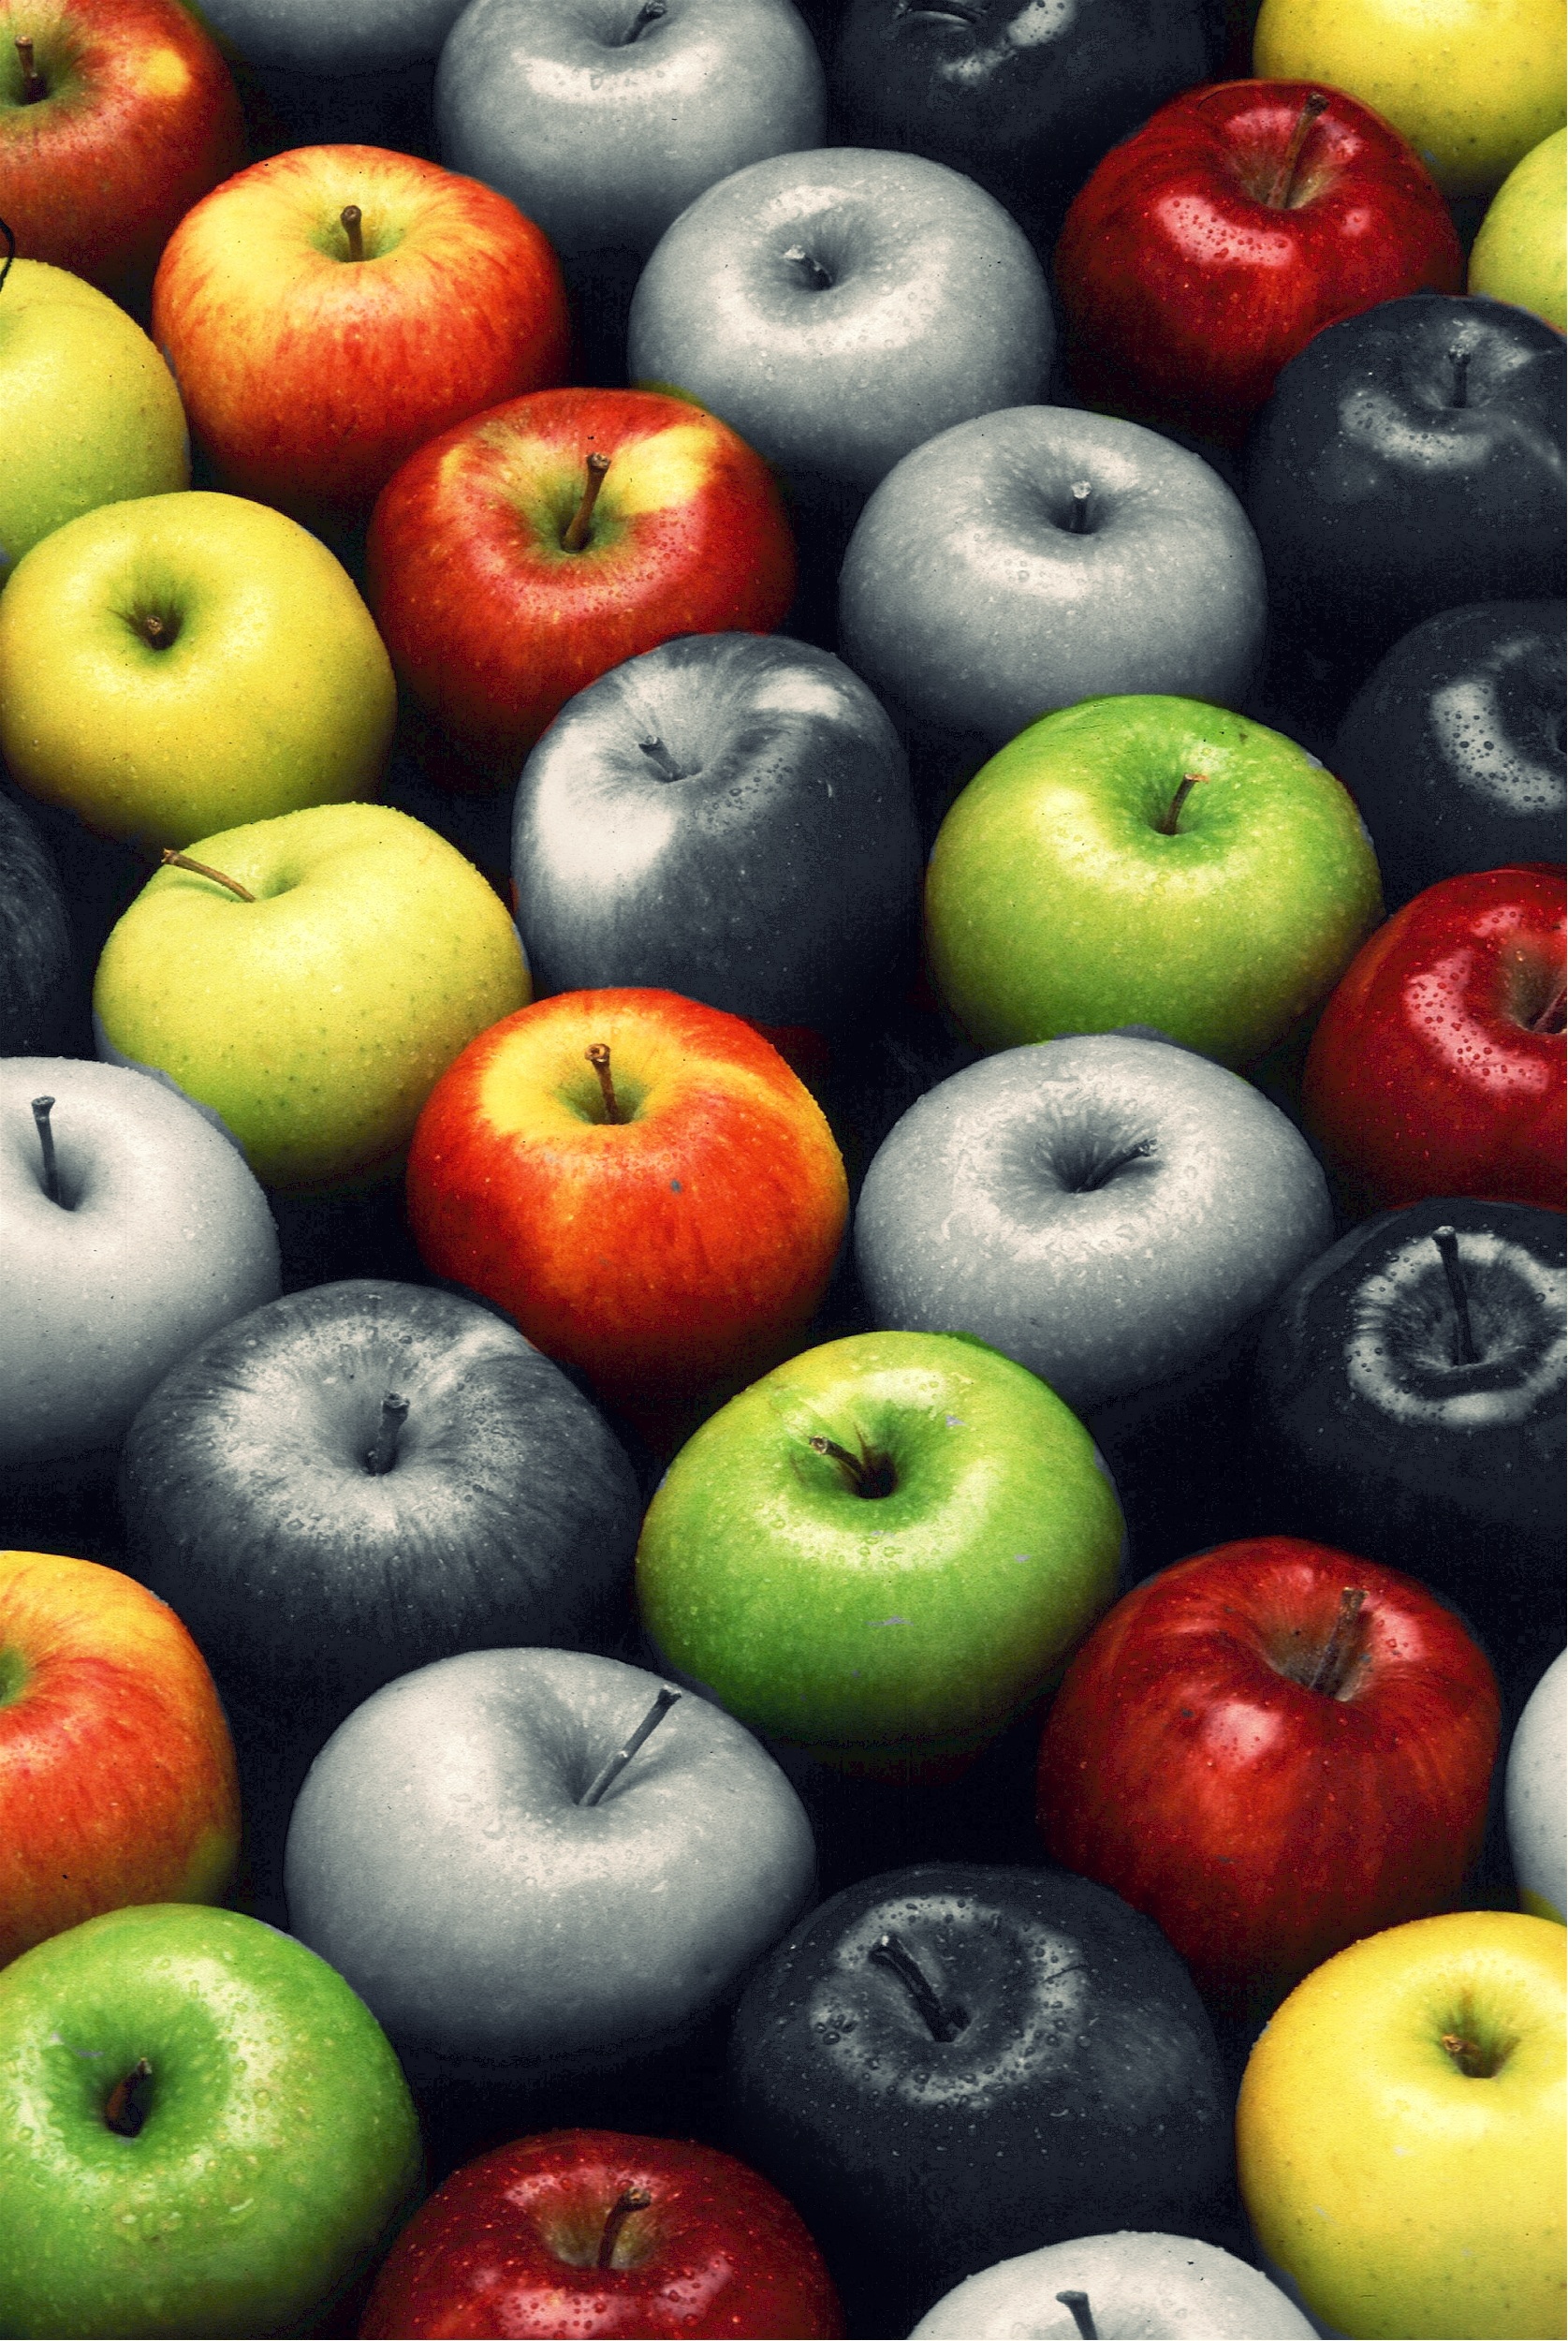
apple, nature, plant, fruit, sweet, ripe, food, green, red, harvest, produce, color, juicy, healthy, eat, delicious, fruits, liqueur, vitamins, frisch, bless you, pleasure, macro photography, bite, kernobstgewaechs, flowering plant, rose family, land plant